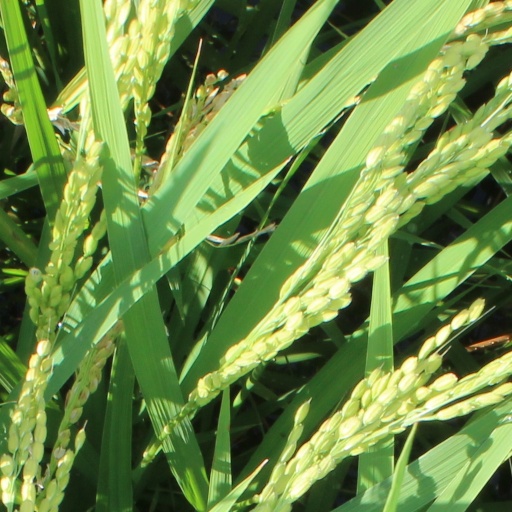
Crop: rice